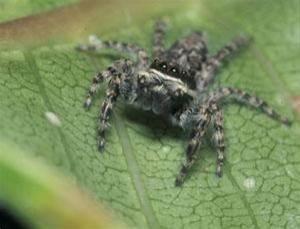
spider